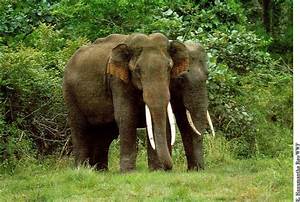
Label: elephant